Philadelphia Phillies all-time roster (R)

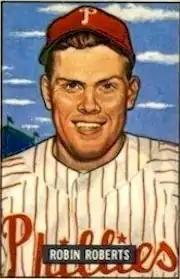
A baseball card image if a smiling man wearinga white baseball jersey with red pinstripes and a red baseball cap; the caption on the card reads "Robin Roberts"

The Philadelphia Phillies are a Major League Baseball team based in Philadelphia, Pennsylvania. They are a member of the Eastern Division of Major League Baseball's National League. The team has played officially under two names since beginning play in 1883: the current moniker, as well as the "Quakers", which was used in conjunction with "Phillies" during the team's early history. The team was also known unofficially as the "Blue Jays" during the World War II era. Since the franchise's inception, players have made an appearance in a competitive game for the team, whether as an offensive player (batting and baserunning) or a defensive player (fielding, pitching, or both).